Kazimierz Pawluk

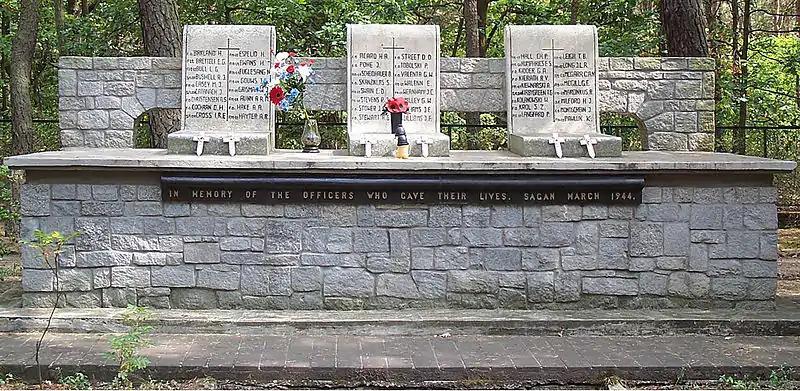
Memorial to "The Fifty" down the road toward Żagań (Pawluk at right)

Pawluk was in command of Vickers Wellington Mark II (squadron codes SM-M, serial number “W5567”) which took off from RAF Lindholme at 21:23 hours GMT on the night 28–29 March 1942 to attack the German town of Lübeck. His aircraft was shot down by anti-aircraft fire and the crew had to bale out, all six being taken prisoner. He went straight into the prison camp system as prison of war number 23.